Let Freedom Ring: Winning the War of Liberty over Liberalism

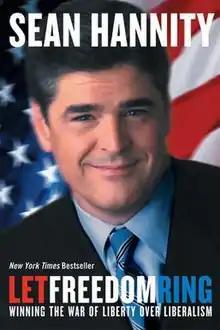

Let Freedom Ring: Winning the War of Liberty over Liberalism is a 2002 book by conservative political commentator and media personality Sean Hannity.